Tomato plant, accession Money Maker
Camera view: tilt-top (135 deg); turntable rotation: 0 degrees
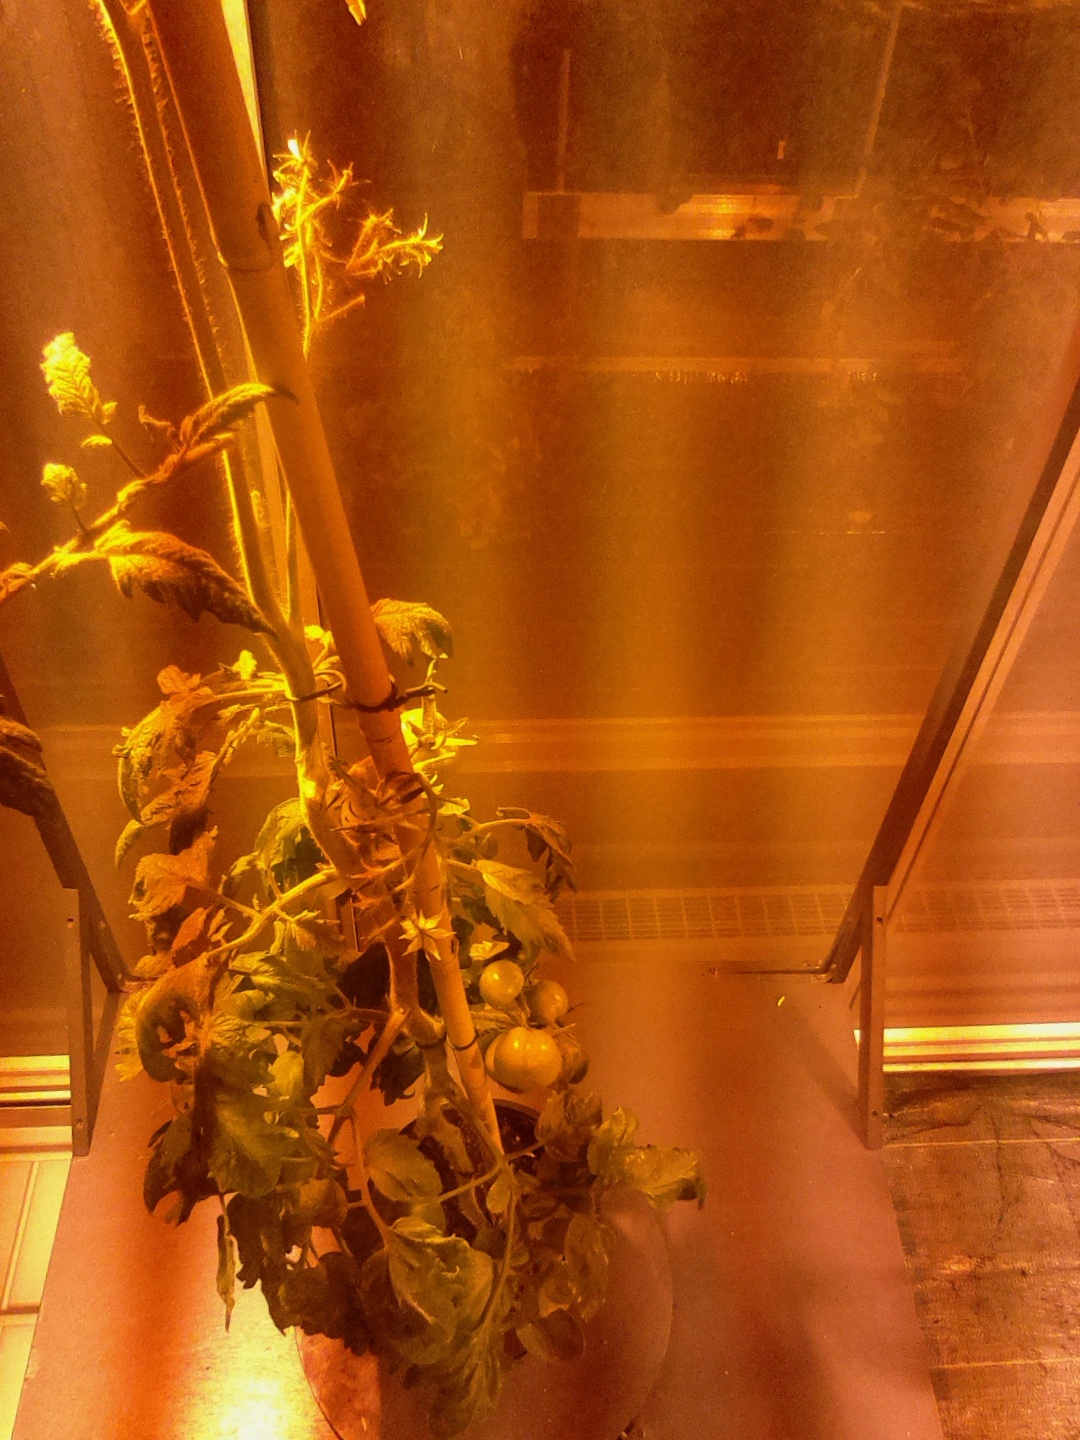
BBCH growth stage 76: 60%-70% of final fruit size